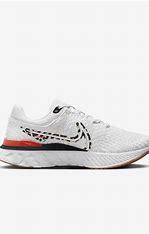
Brand: Nike
Model: React Infinity Run Flyknit